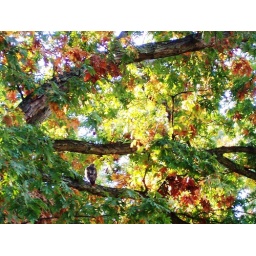
bird in a tree